Johnny Mostil

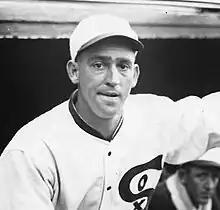
Mostil in 1927

John Anthony Mostil (June 1, 1896 – December 10, 1970) was an American professional baseball center fielder. He played for the Chicago White Sox of Major League Baseball (MLB) during the 1920s, and afterwards he worked as a minor league manager and a scout.